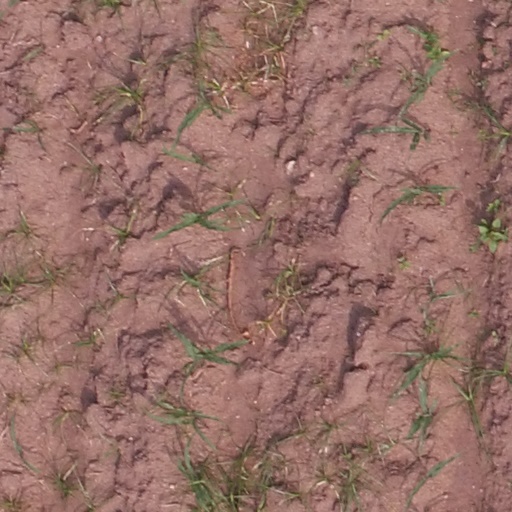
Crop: maize; corn